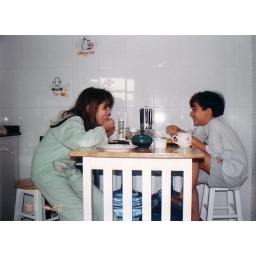
Tala and Luay in the kitchen of our house in Um Suqeim, Dubai